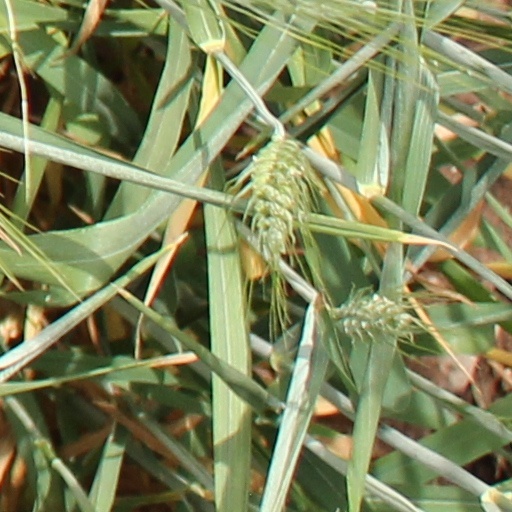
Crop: wheat